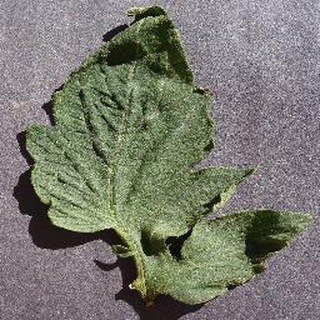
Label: healthy_tomato